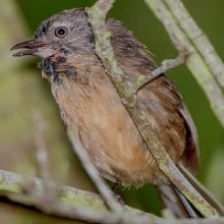
Species: WRENTIT
Scientific name: CHAMAEA FASCIATA